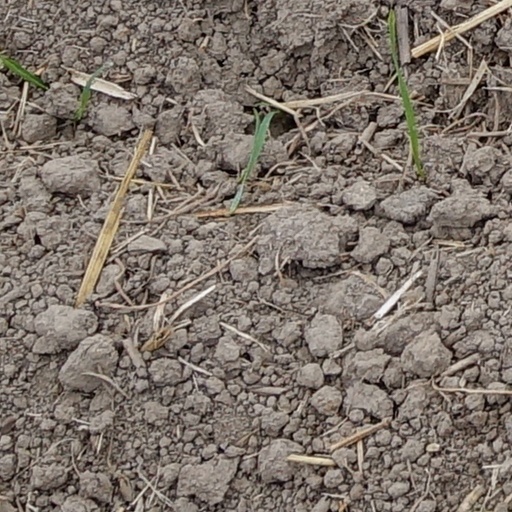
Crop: wheat